Iraj Safdari

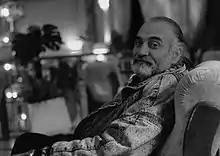

Iraj Safdari (5 February 1939, Tehran, Iran – 23 June 2018, Tehran) was an Iranian make-up artist and actor. He had three children.